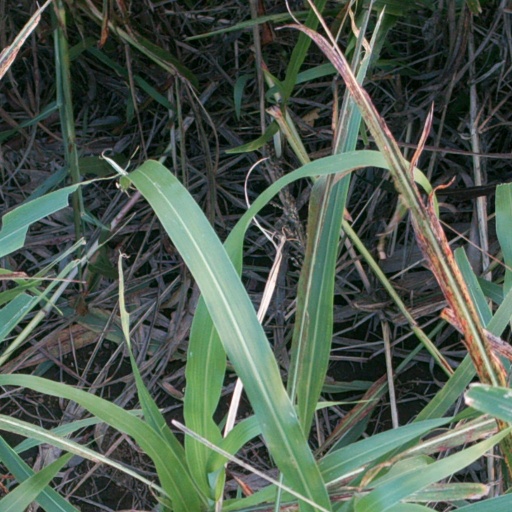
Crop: sorghum